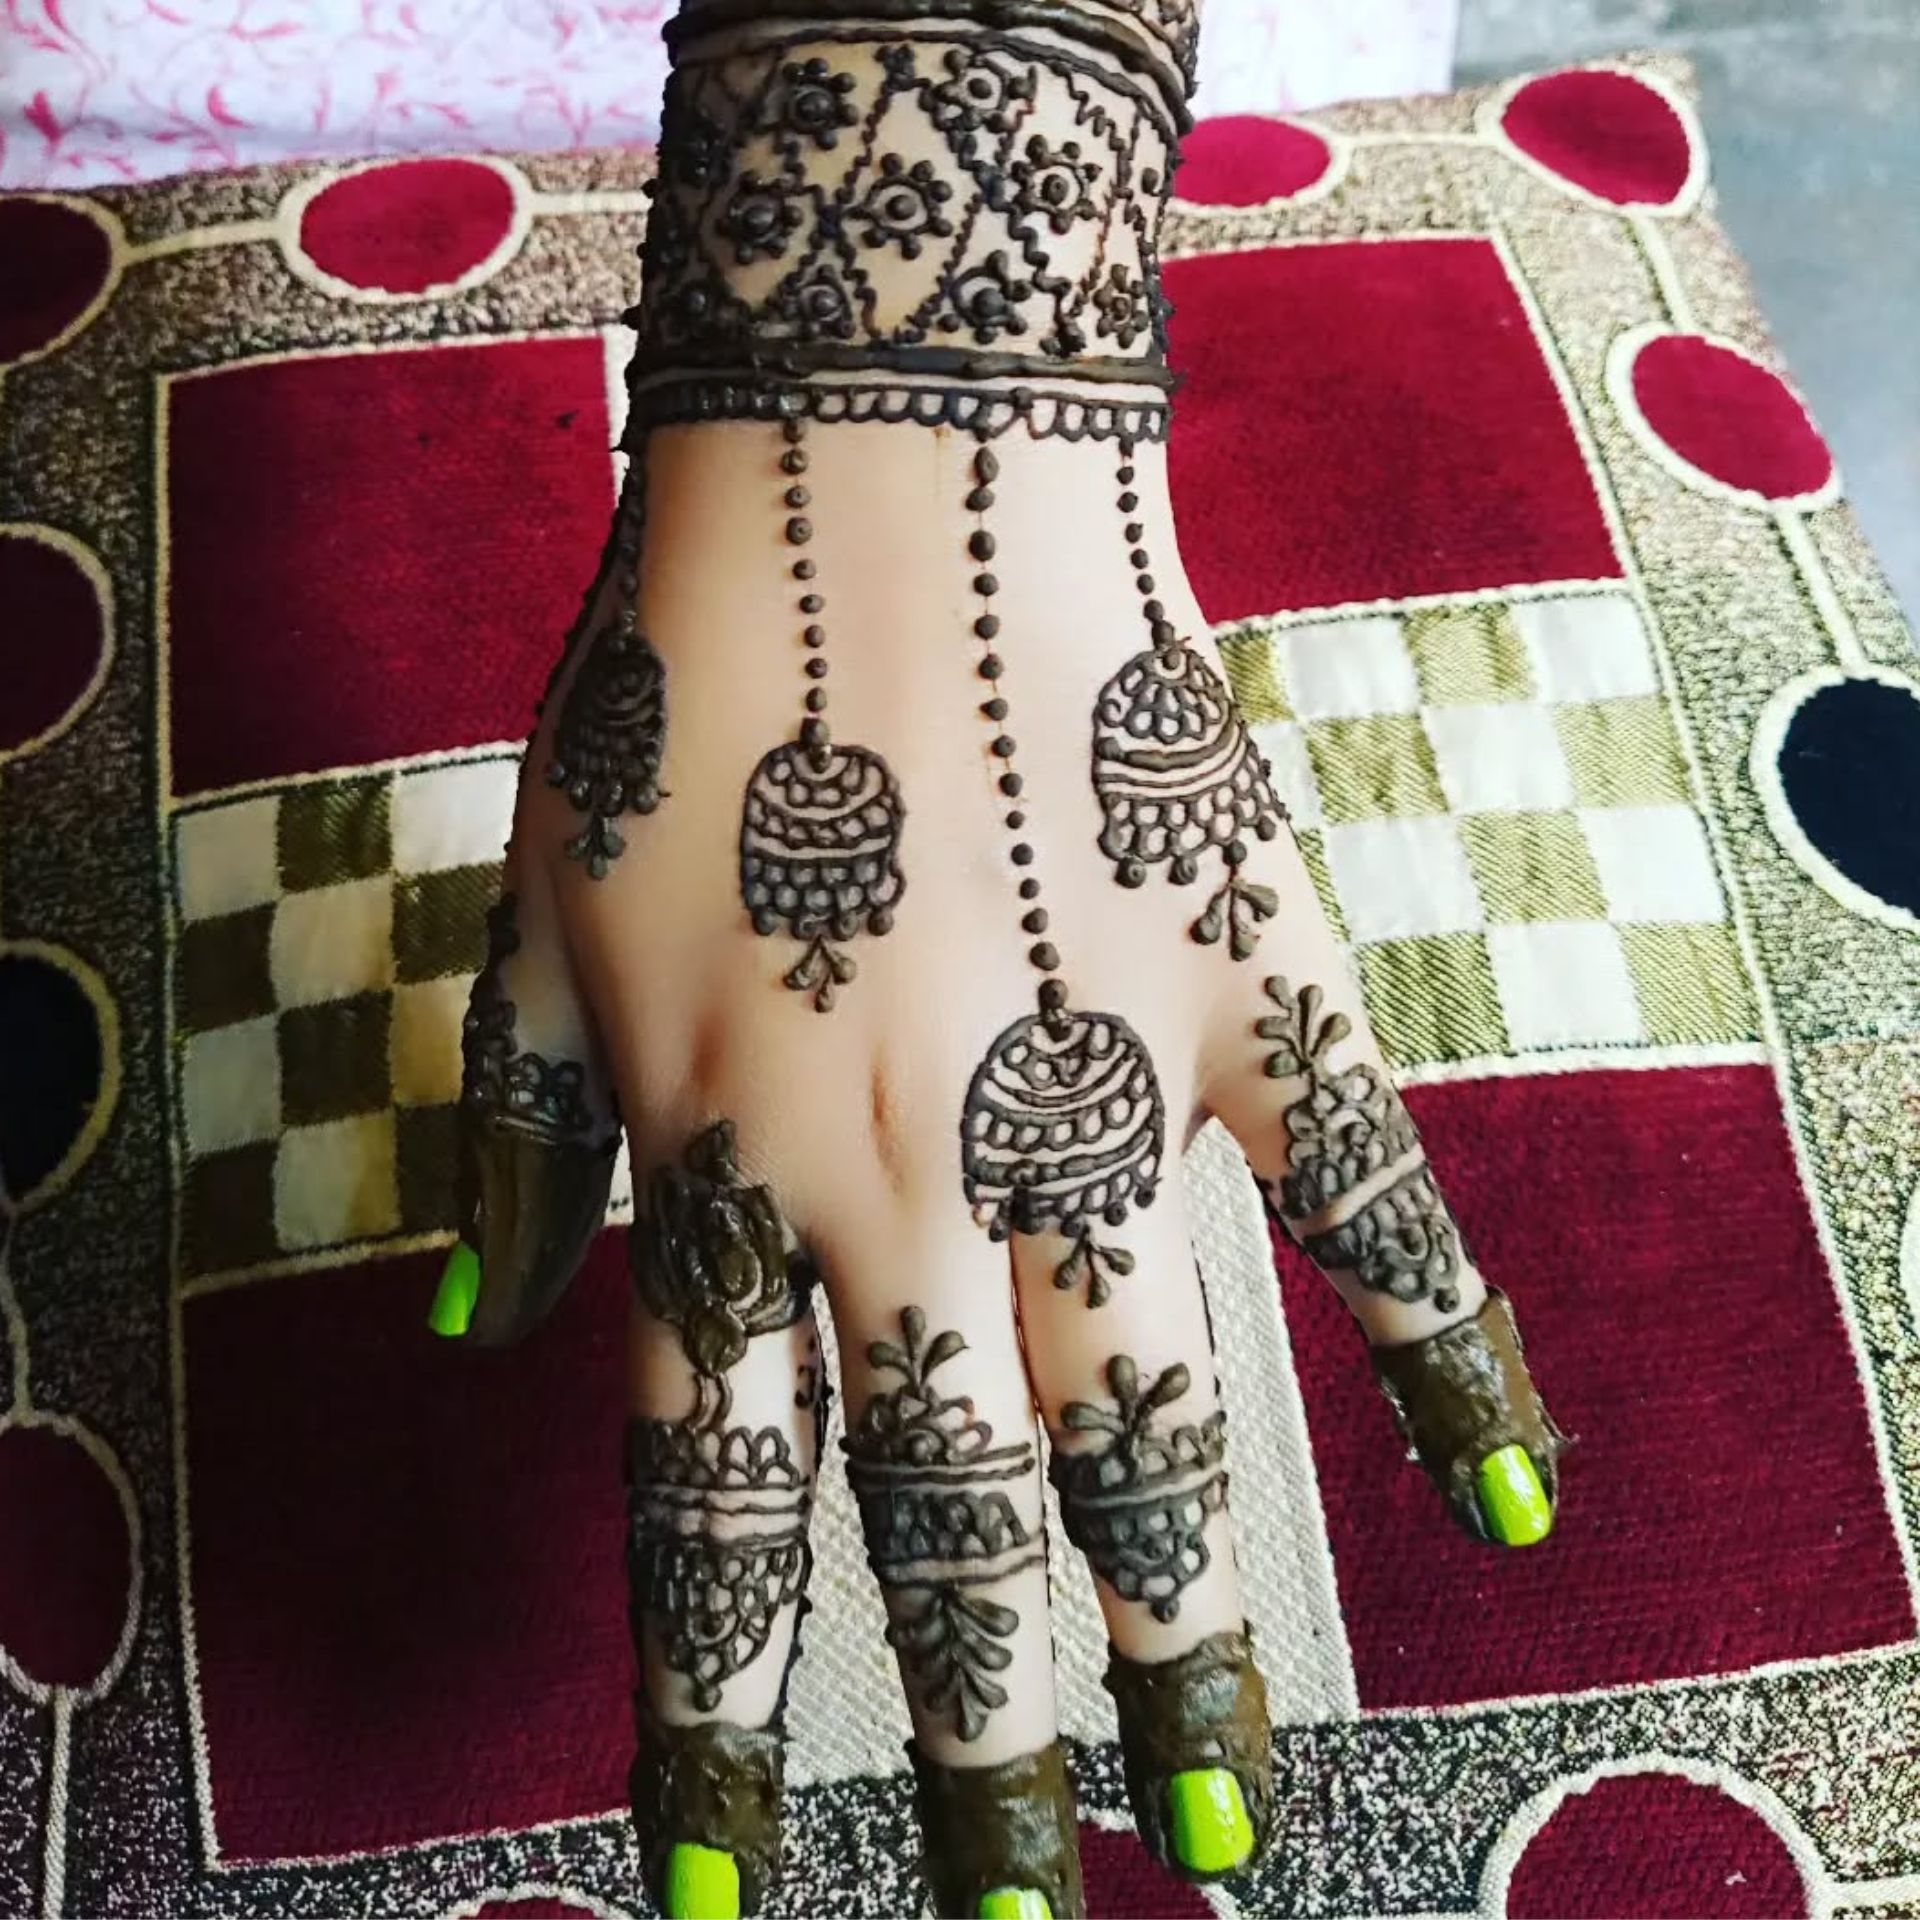
mehendi, mehndi, nail, henna, design, motif, foot, nail polish, nail care